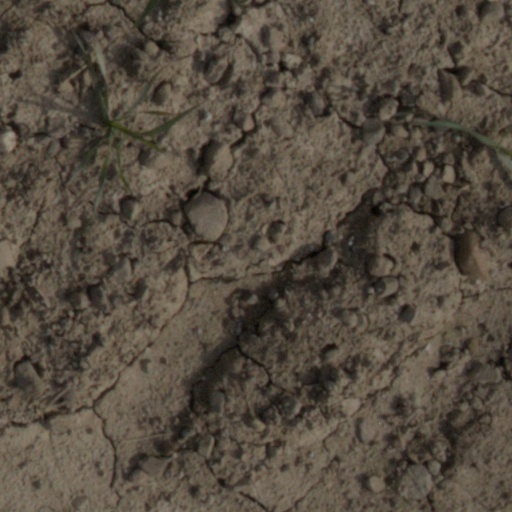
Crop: wheat